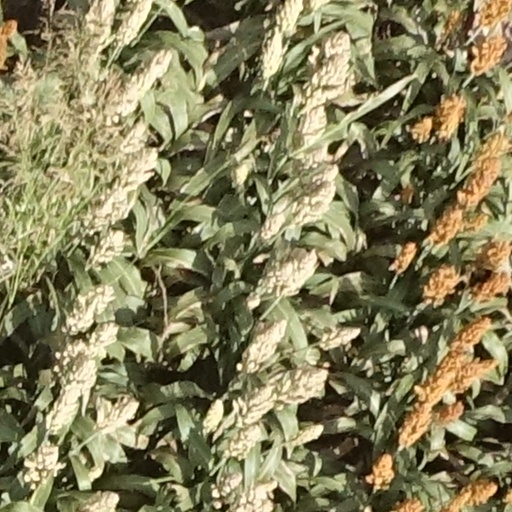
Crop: sorghum